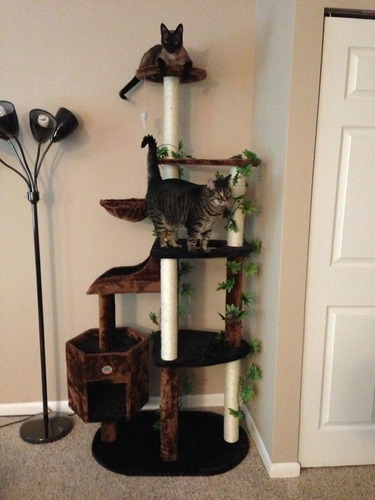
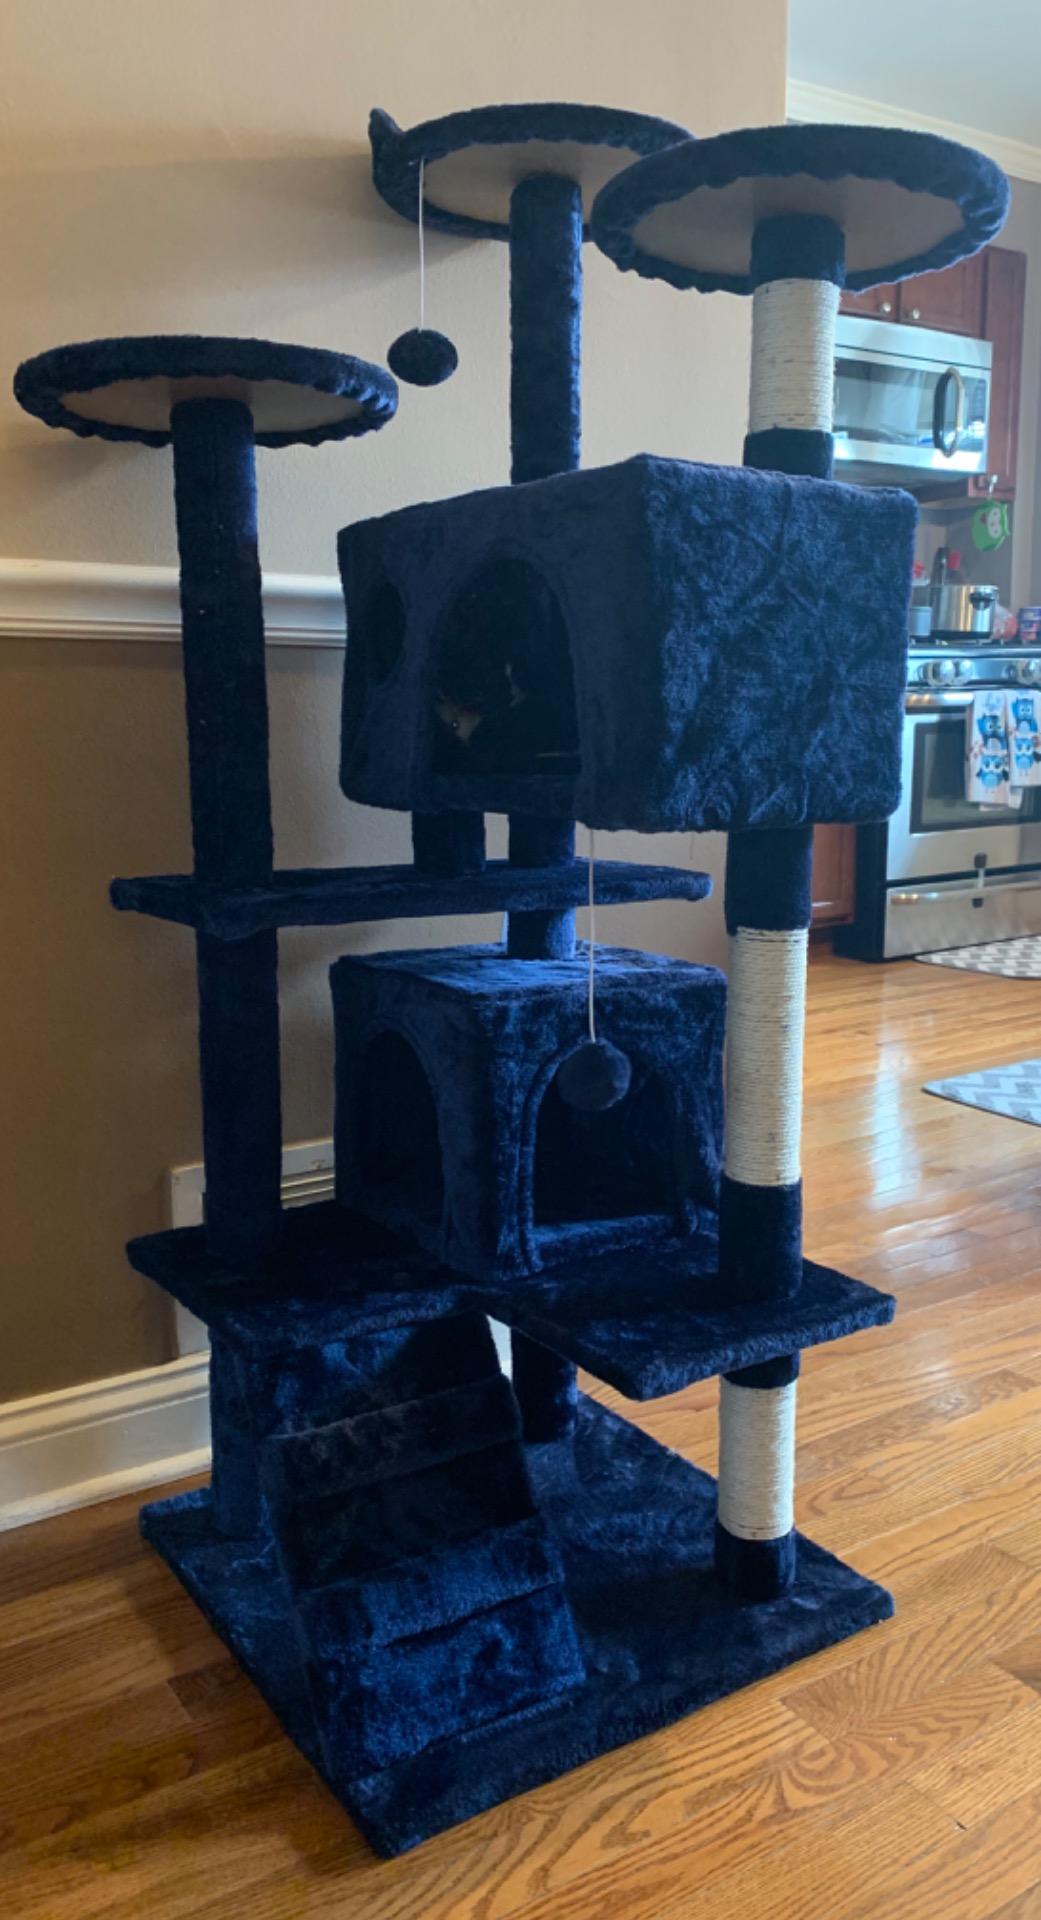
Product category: items_cat tree
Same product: no